Biebermühl Railway

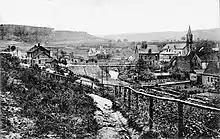
Waldfischbach station (left) in 1916

On 29 May 1900 a law was passed on "the development of railways of local importance in the Palatinate", which guaranteed railway construction. Two years later a concession was issued for the Biebermühle–Waldfischbach section. After about one year of construction, the corresponding 5.13 kilometre section was opened on 1 June 1904 with only one intervening station at Burgalben. Thus, Biebermühle station became a junction station with four branches. In 1909, the operation of the two lines became part of the Royal Bavarian State Railways ("Königlich Bayerischen Staats-Eisenbahnen"). The gap was closed on 1 August 1913, when the Waldfischbach–Kaiserslautern section was completed.